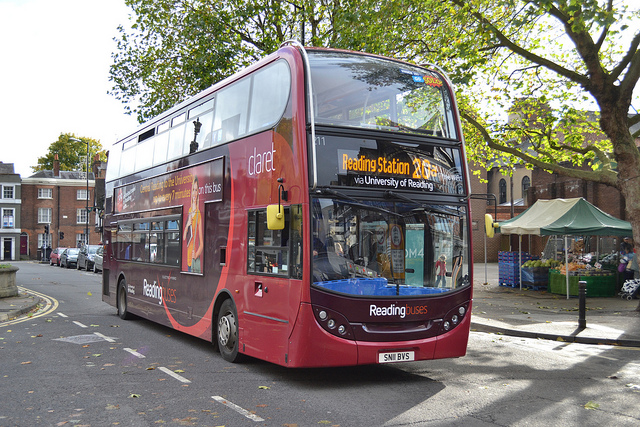
A red double decker bus that is modern looking and going down the road.

A tour bus is travelling through the town.

a tall red bus is coming down some tracks

A modern double decker bus on a street.

a red double decker bus driving by a tree